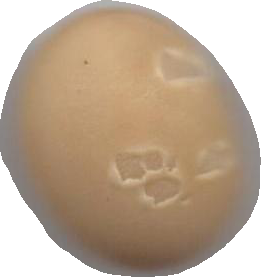
Variety: Grobogan